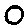
Label: 0